Answer in natural language. Which object is closer to the camera taking this photo, black cylindrical bin with lid (highlighted by a red box) or black wooden spindleback chair (highlighted by a blue box)? Choose between the following options: black wooden spindleback chair (highlighted by a blue box) or black cylindrical bin with lid (highlighted by a red box)
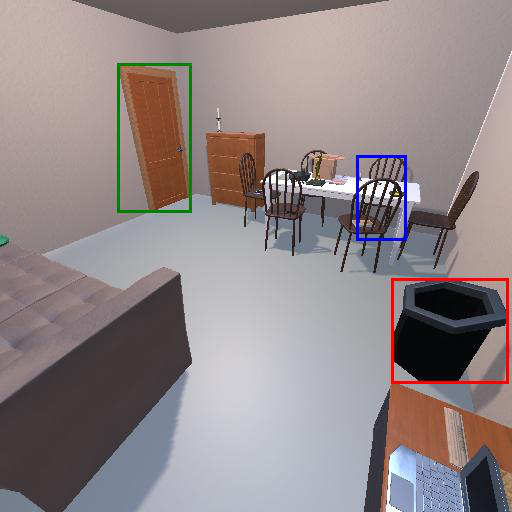
<answer>black cylindrical bin with lid (highlighted by a red box)</answer>